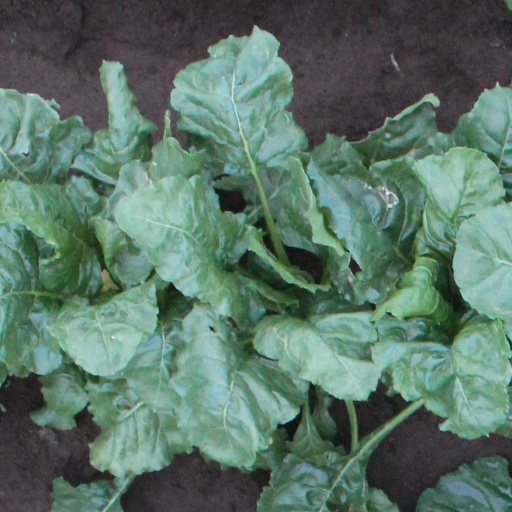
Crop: sugar beet